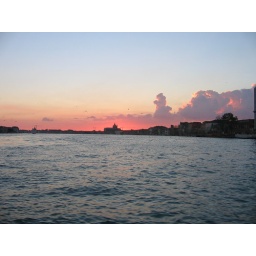
Sun rise in Venice from the water bus